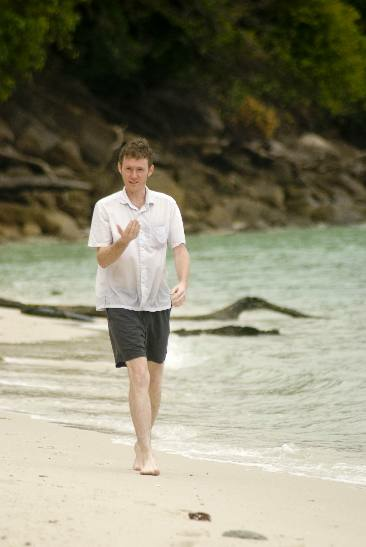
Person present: Yes